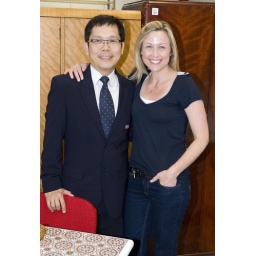
Freddy Choo from Salvos Stores and Tara Dennis - tables and chairs re-created by Tara Dennis(1002)